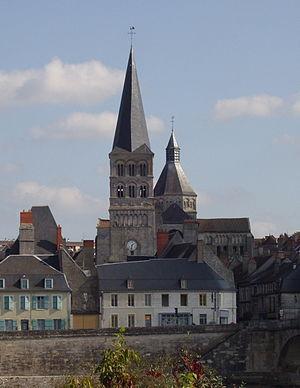
Le prieuré Notre-Dame de La Charité-sur-Loire est un prieuré bénédictin situé dans le département de la Nièvre, dont la charte de fondation remonte à 1059 avec la donation d'une église Sainte-Marie. Il est connu en 1070 sous le nom de Caritate et fait partie du diocèse d'Auxerre.